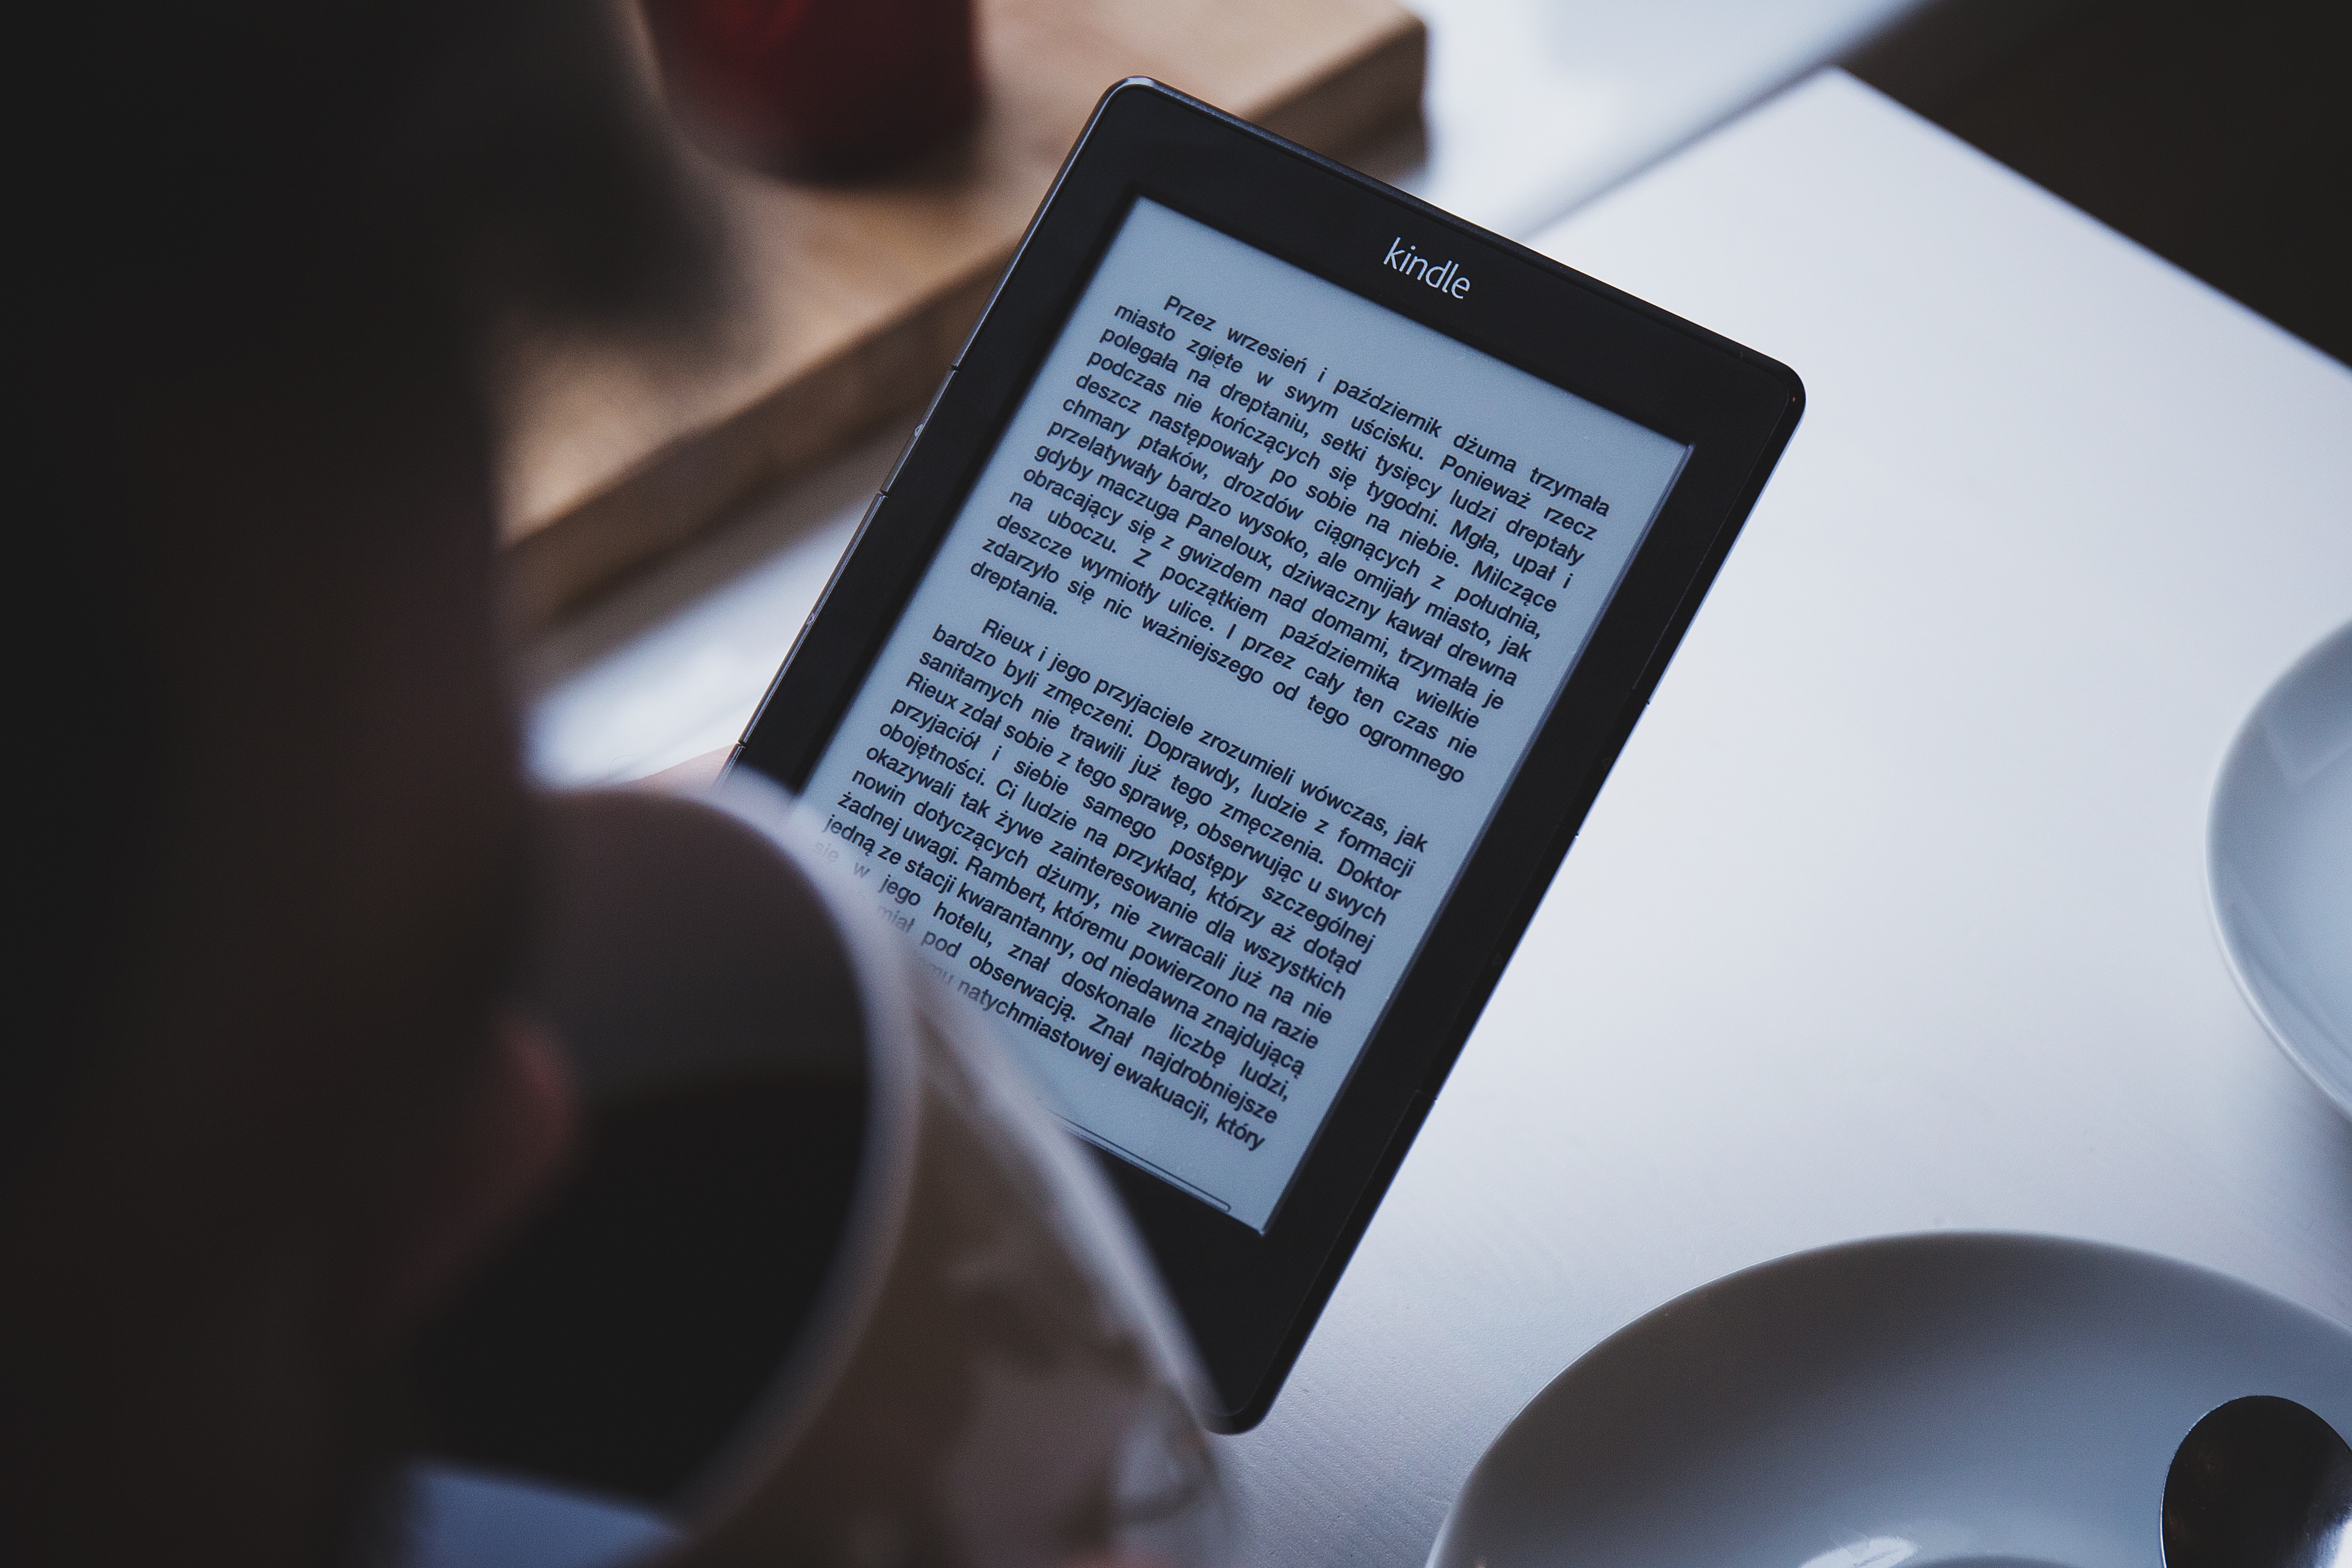
technology, reading, kindle, ebook, tablet, gadget, mobile phone, brand